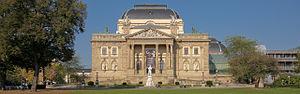
Wiesbaden est la capitale et la seconde plus grande ville de la Hesse, après Francfort-sur-le-Main.
Le théâtre de la Hesse de Wiesbaden est le principal théâtre de la capitale du Land. Le théâtre comporte quatre salles, la Grande Maison, la Petite Maison, le studio et la salle de Wartburg. Il compte environ 600 employés.